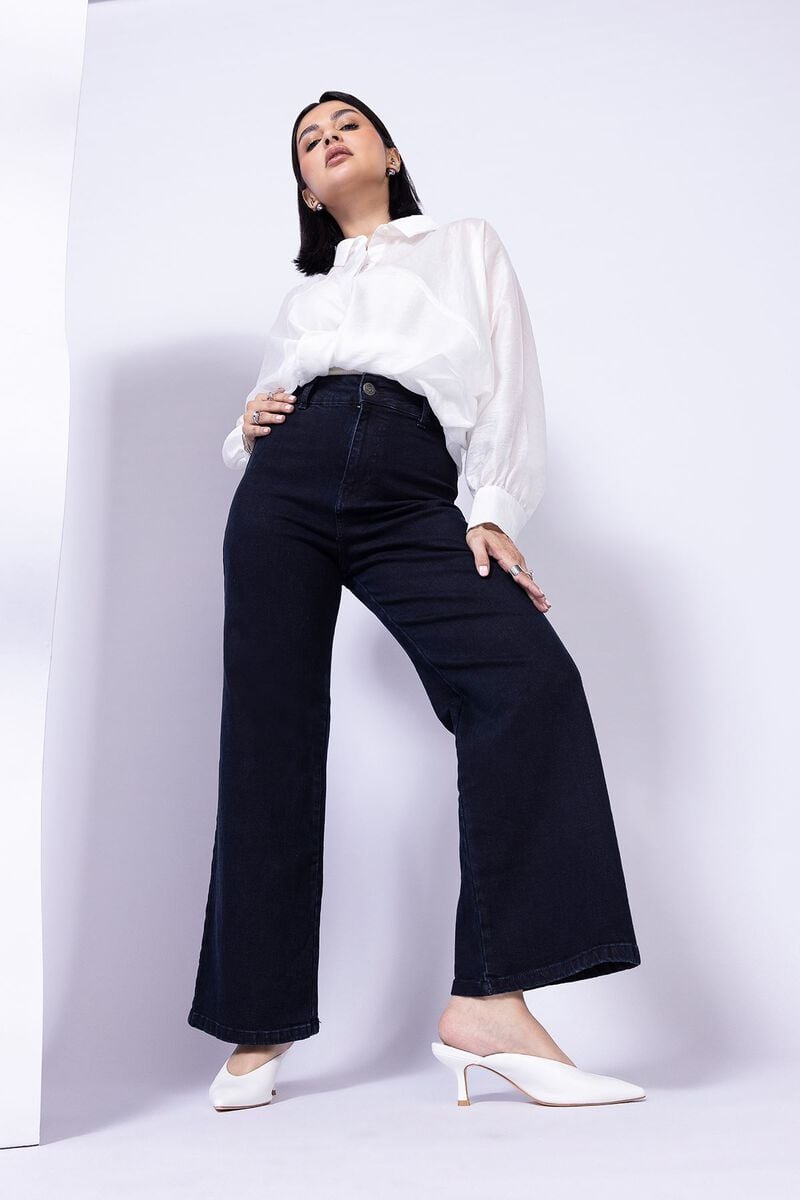
black high waist wide leg jeans